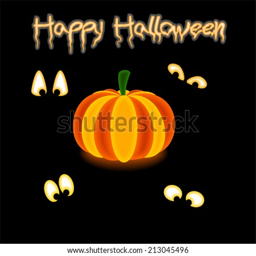
luminous pumpkin with scary eyes gazing from the darkness